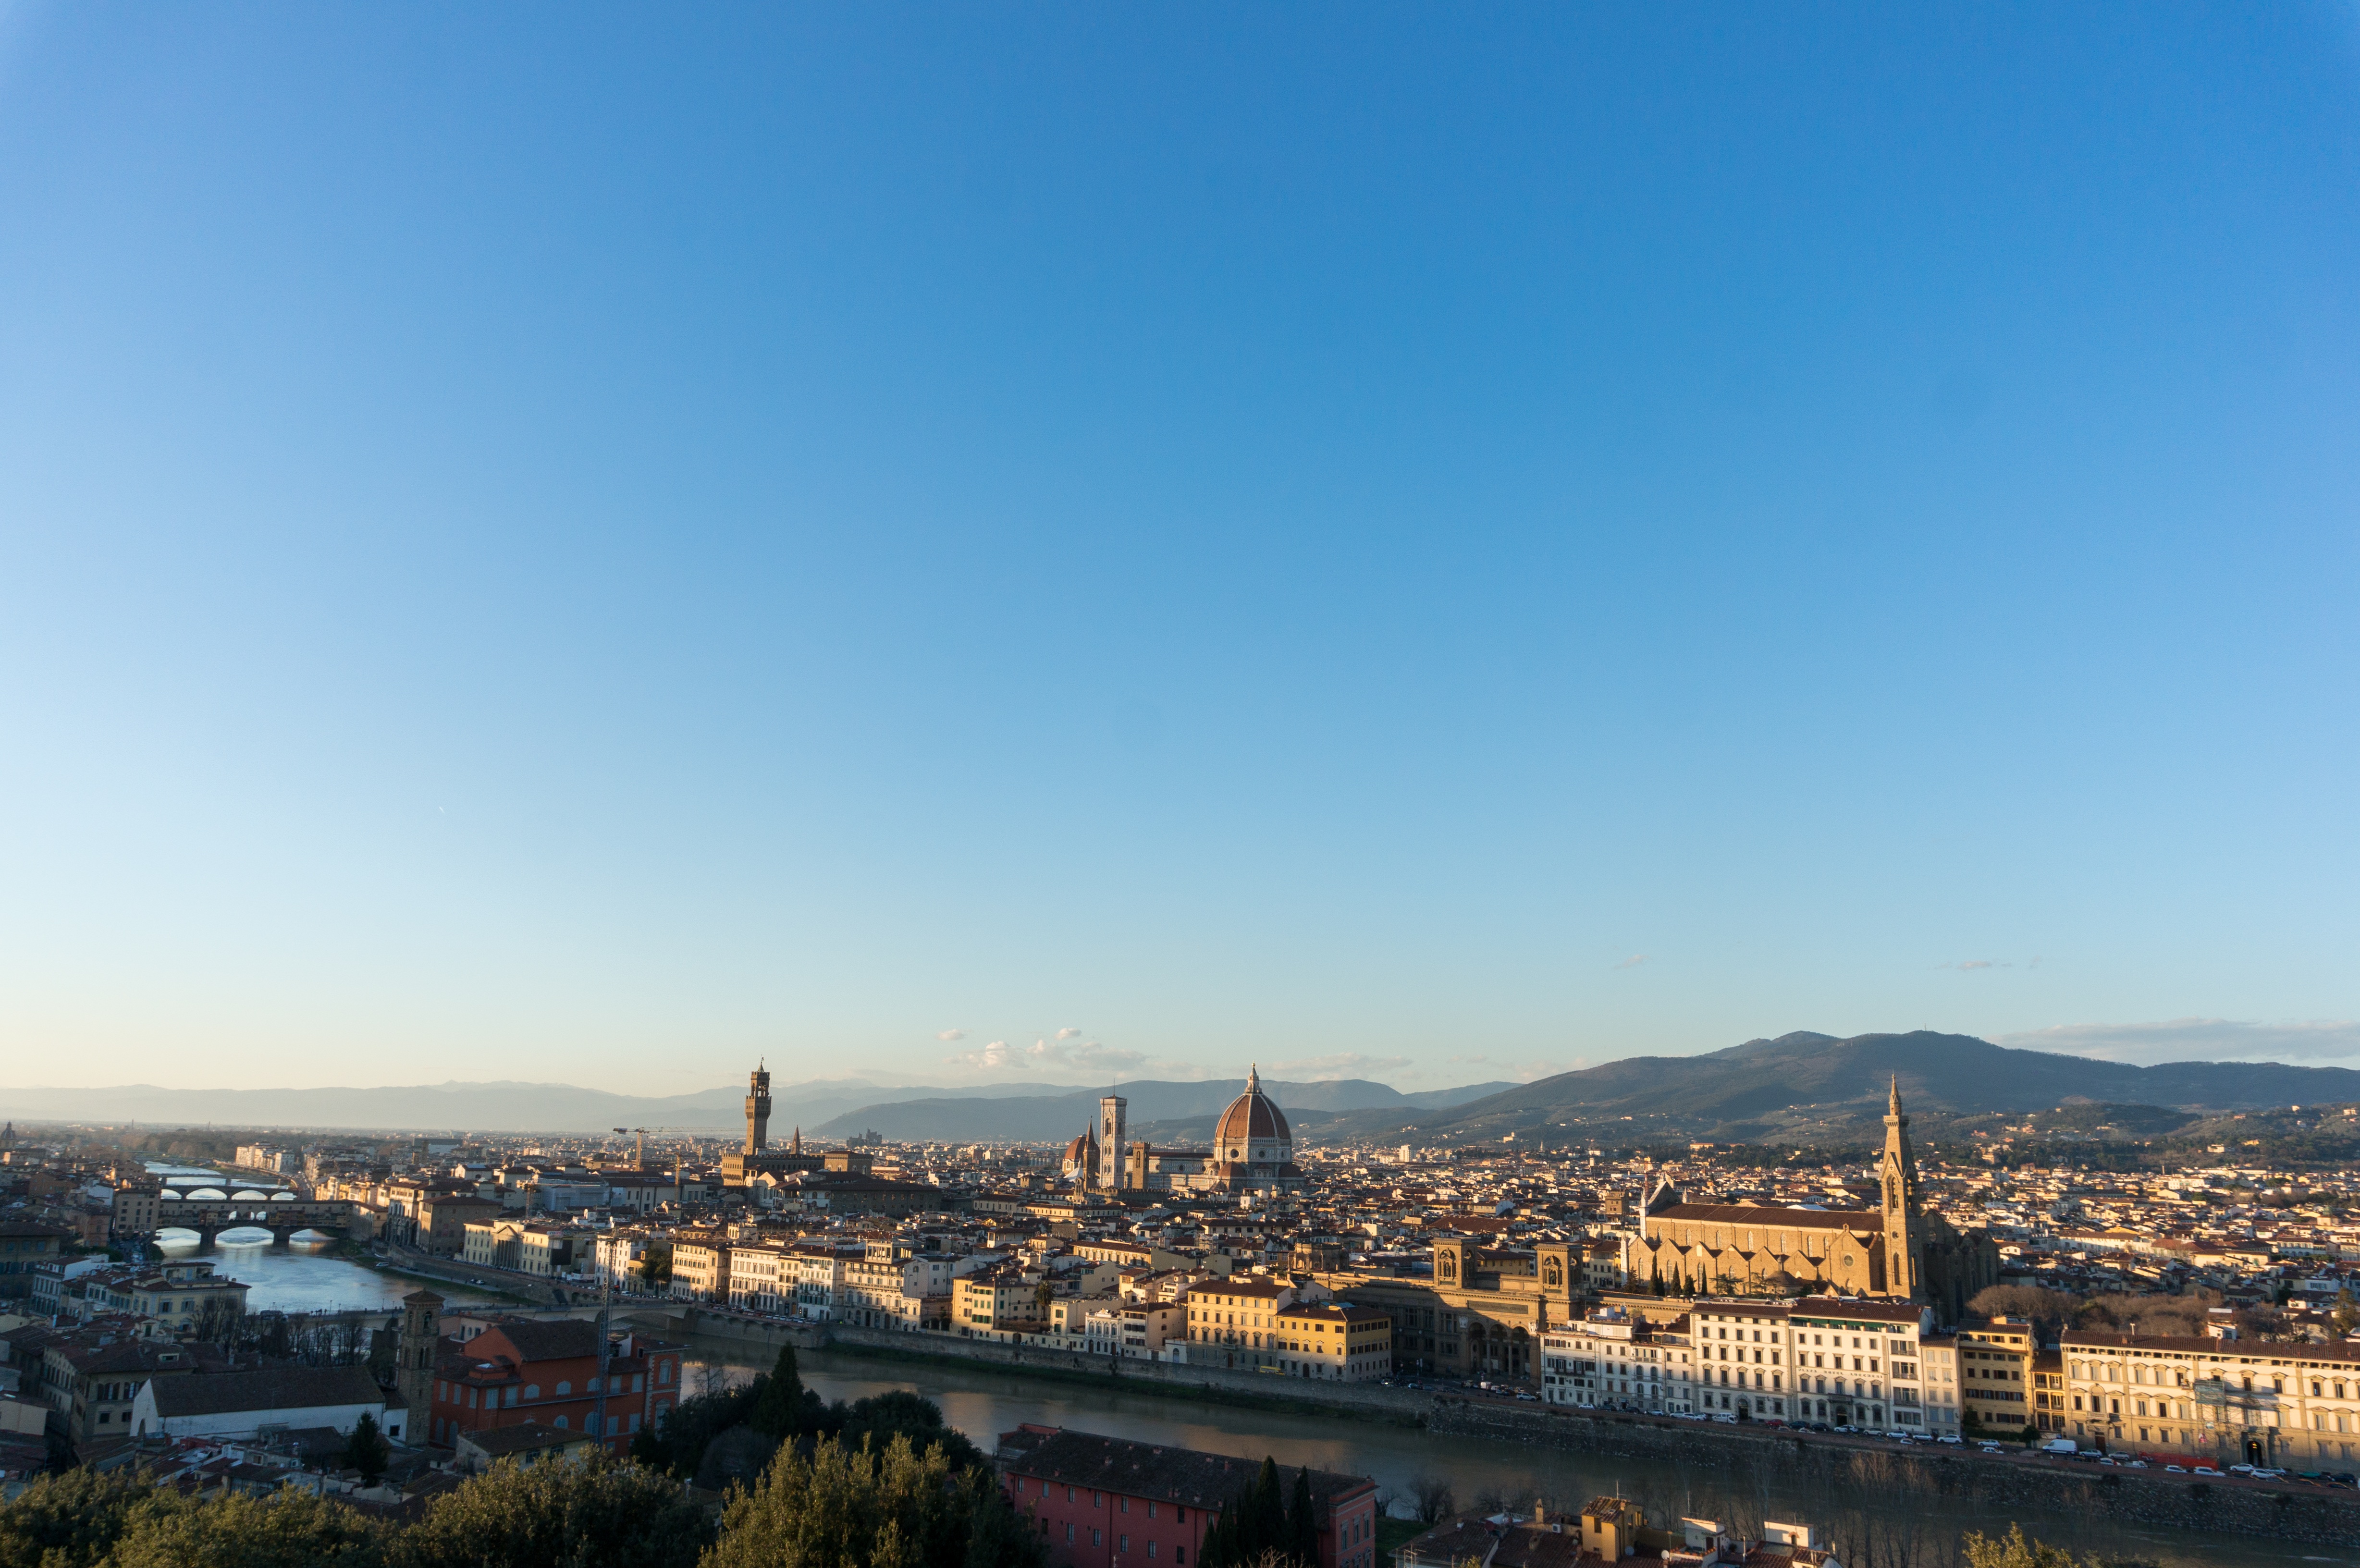
sea, horizon, sky, skyline, photography, morning, hill, town, dawn, city, river, cityscape, panorama, dusk, evening, aerial photography, human settlement, atmosphere of earth